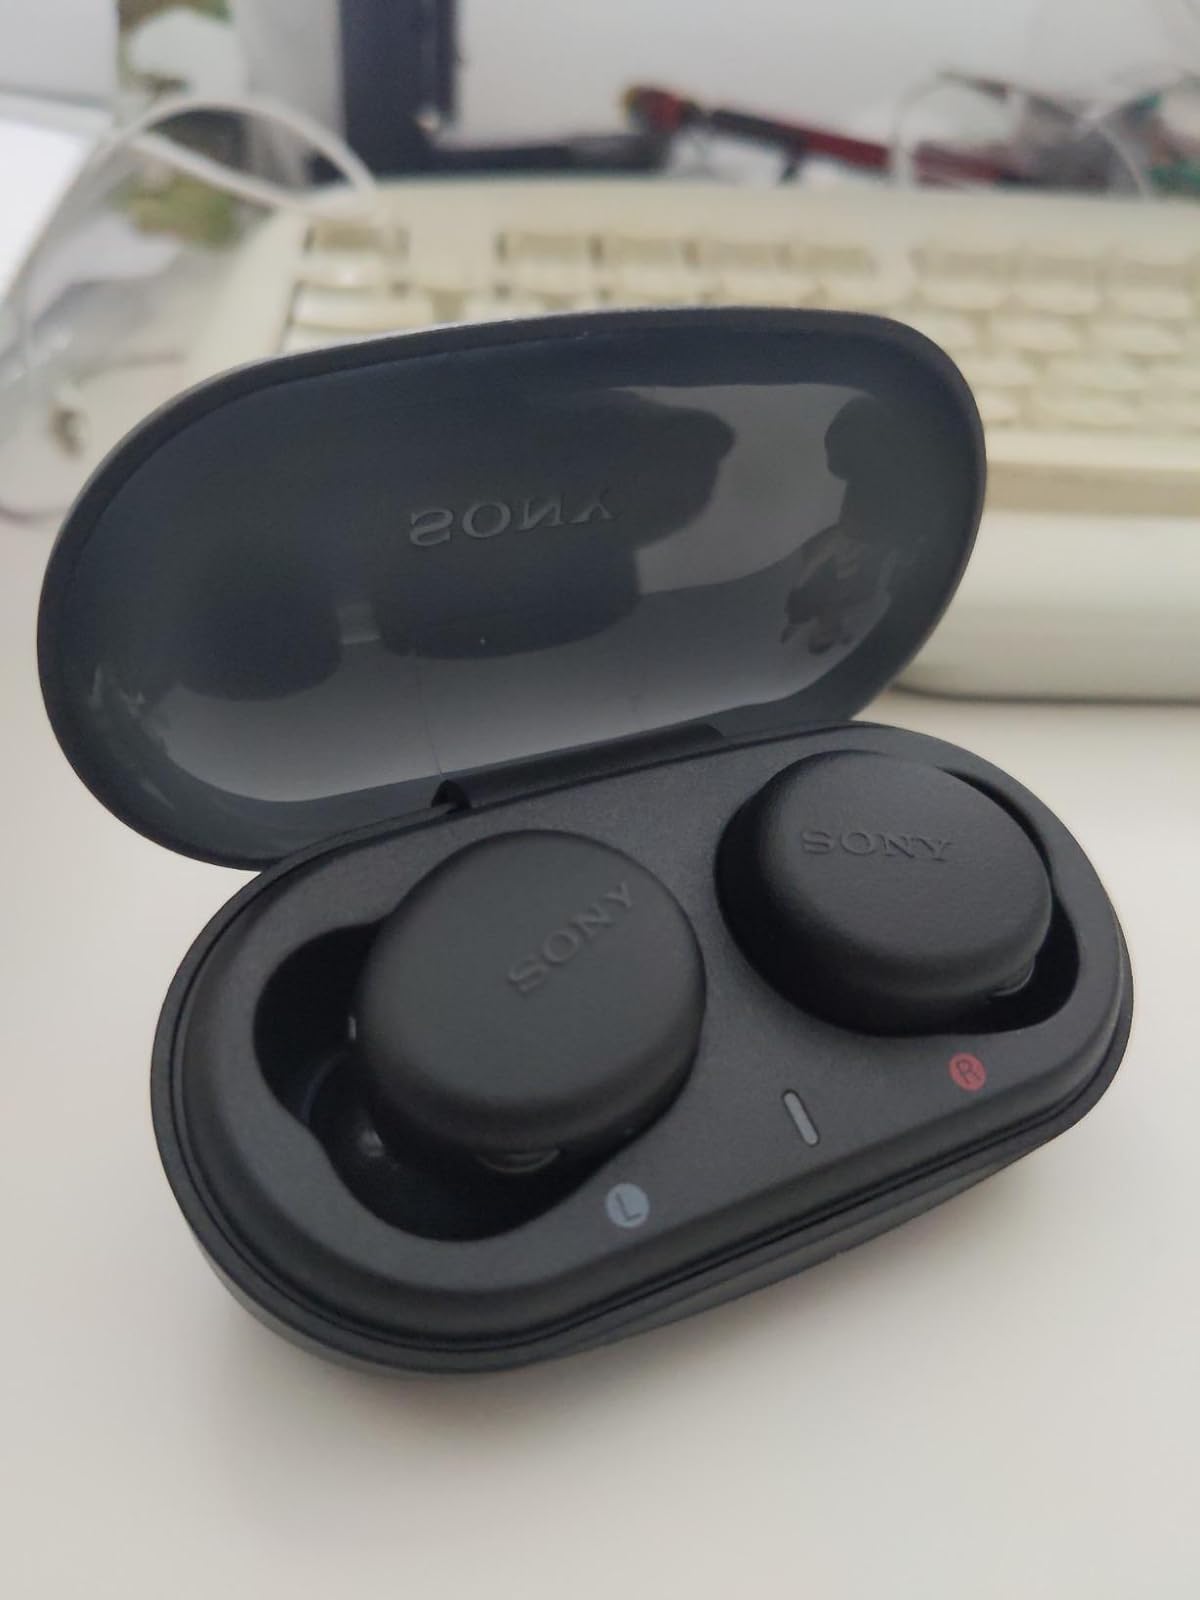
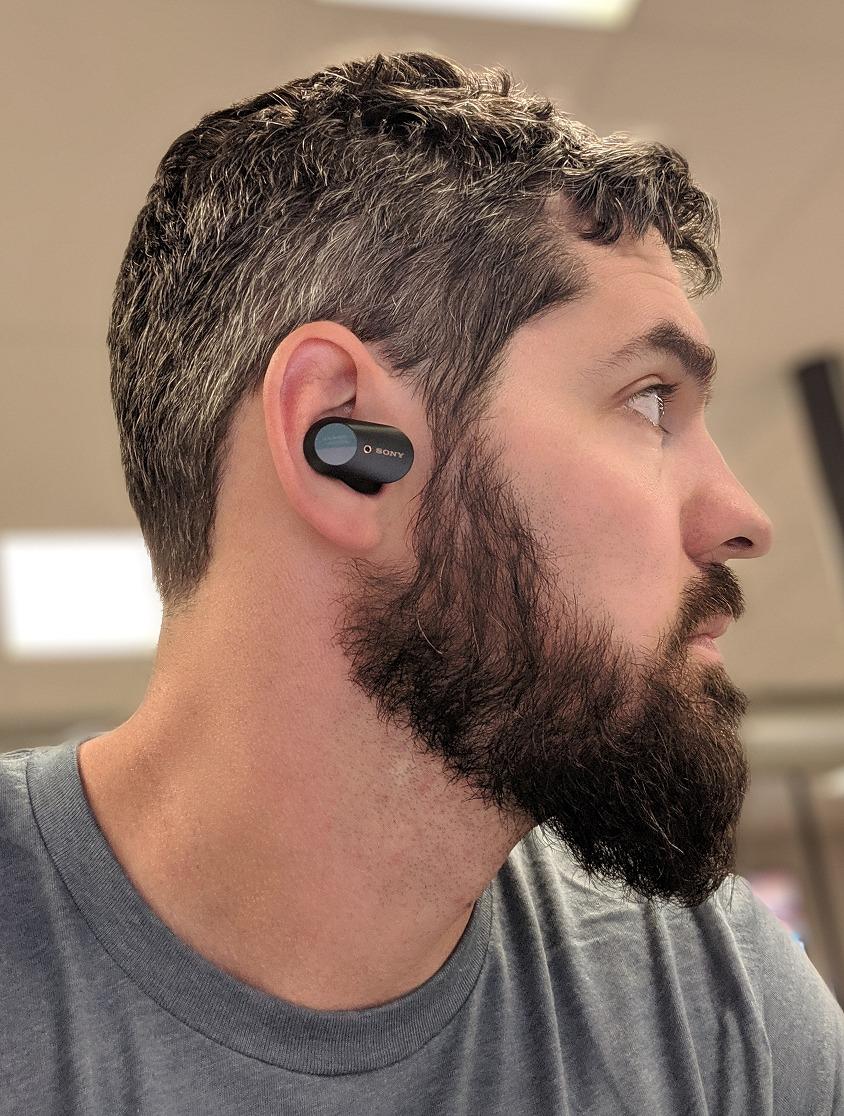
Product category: earbuds
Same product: no